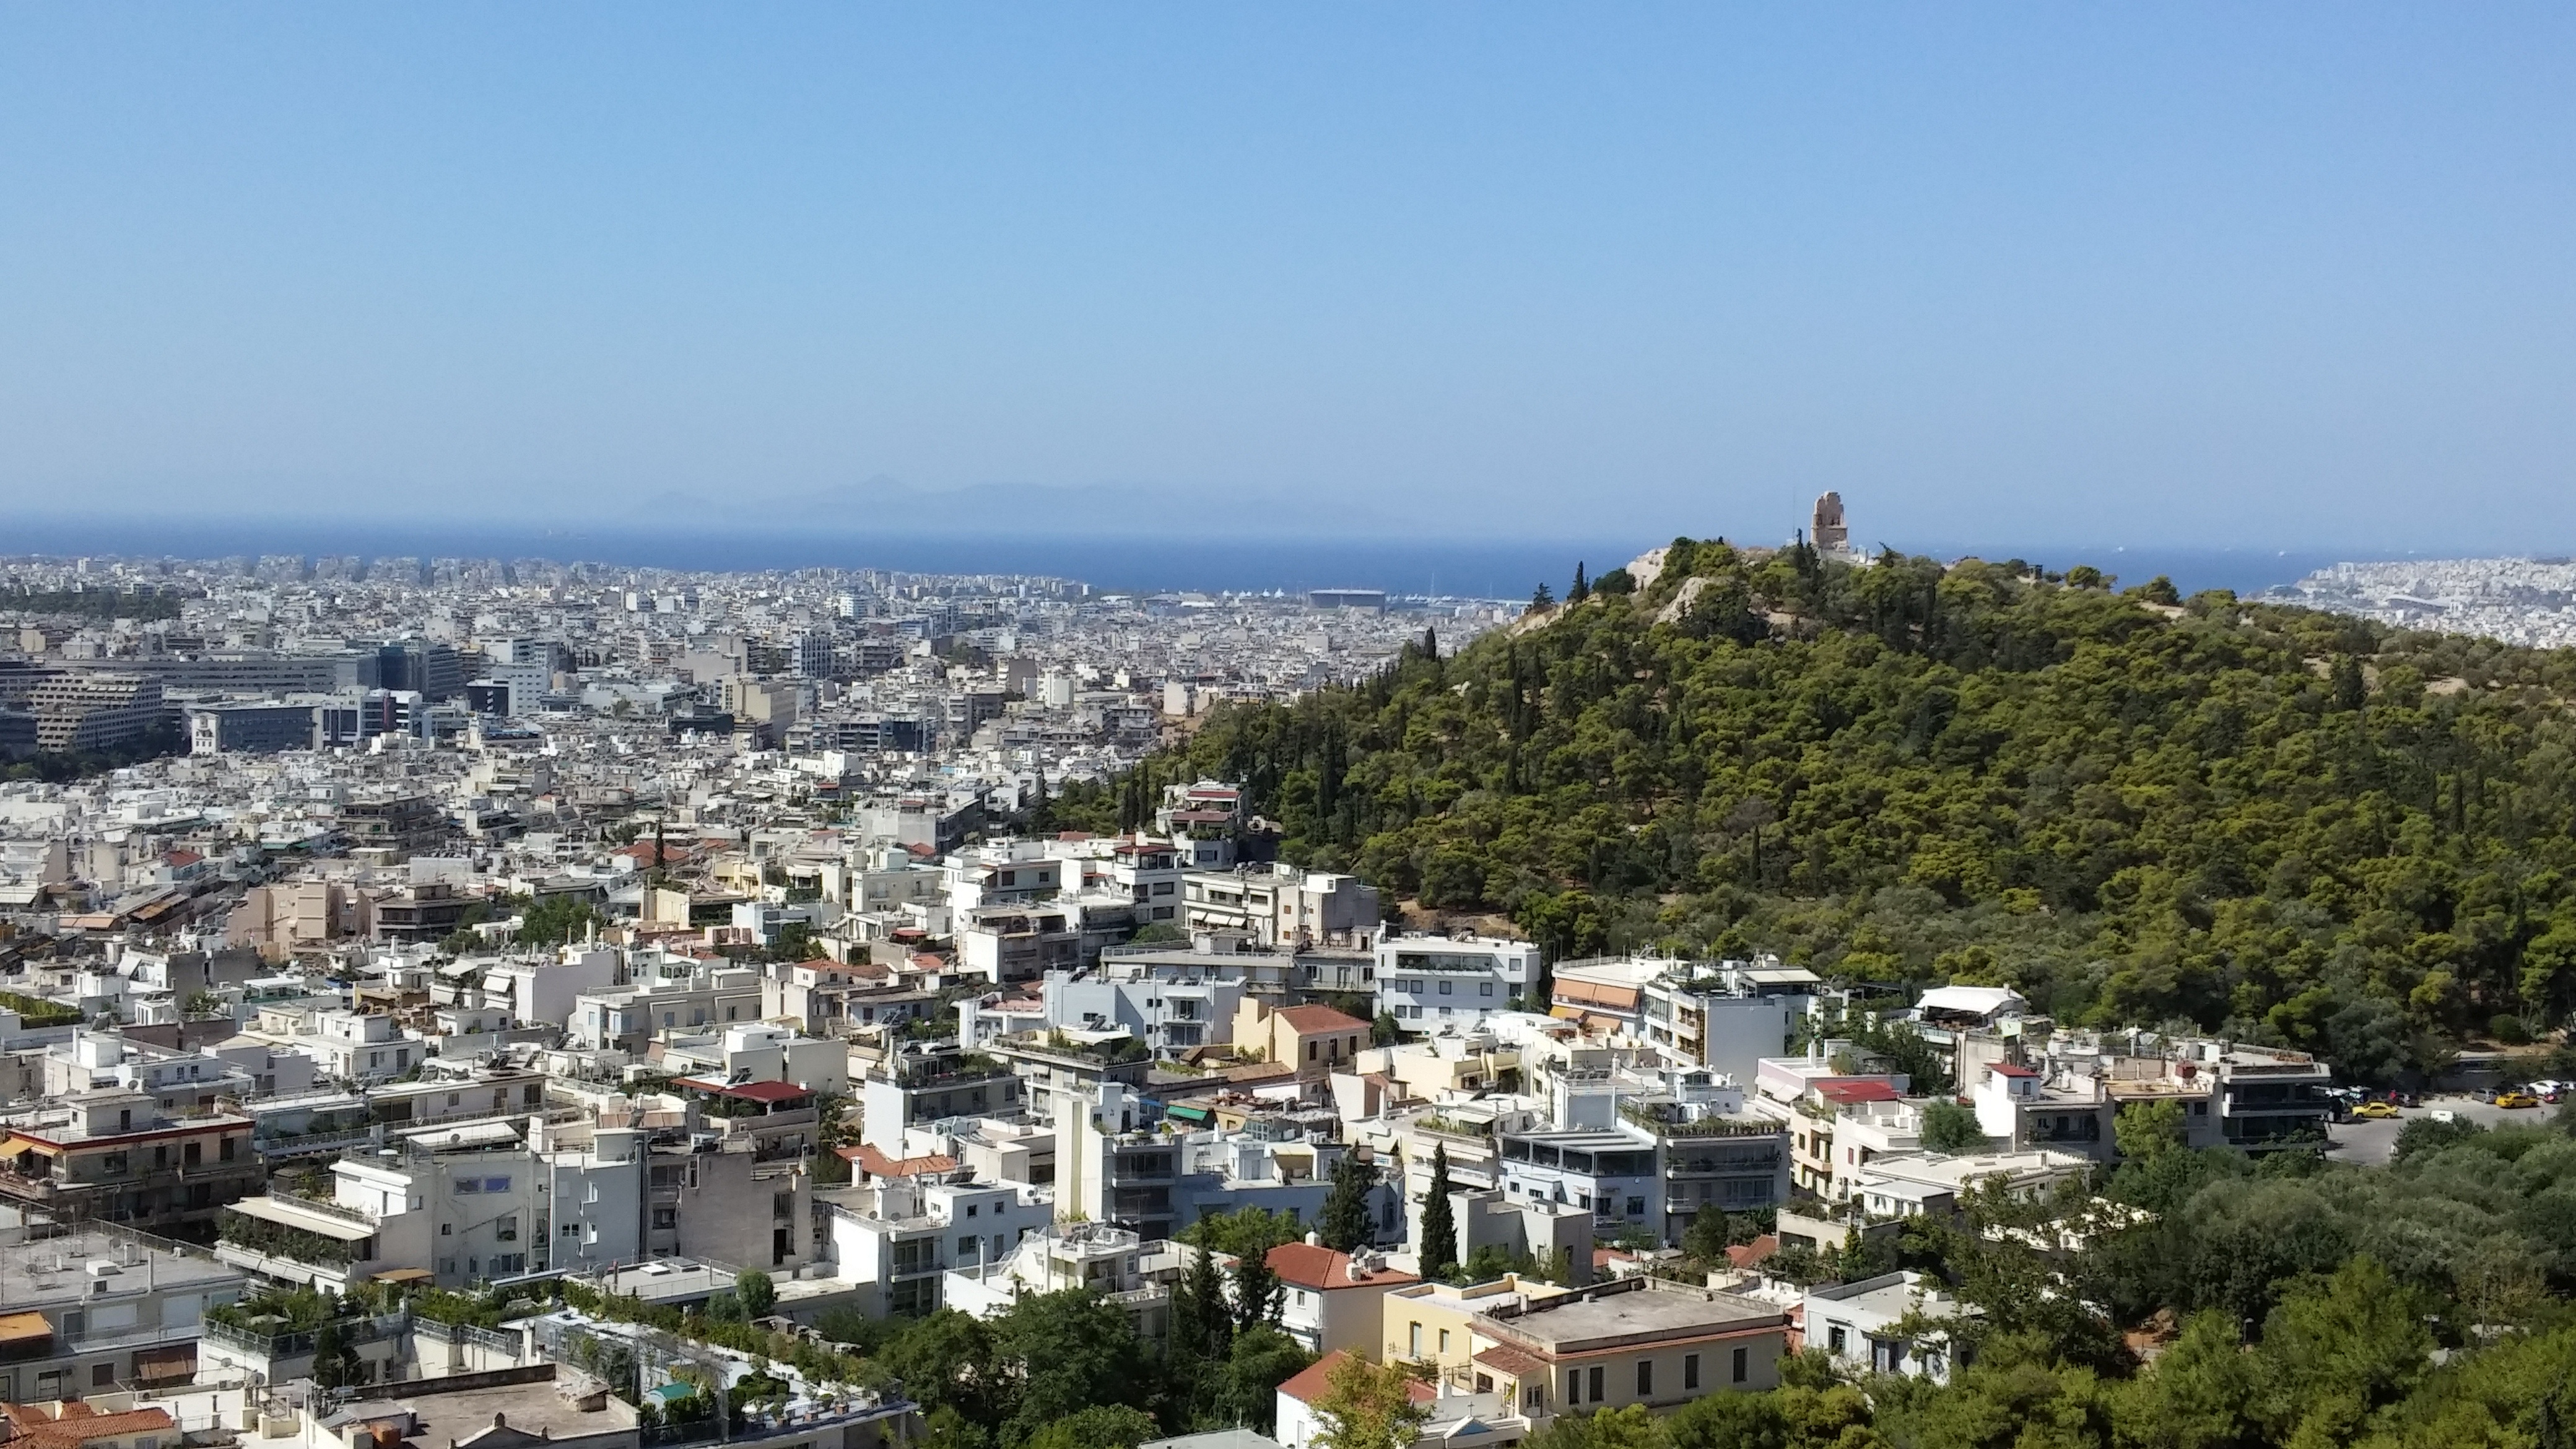
landscape, coast, skyline, town, view, city, cityscape, panorama, village, suburb, tourism, greece, athens, neighbourhood, bird's eye view, aerial photography, residential area, geographical feature, human settlement